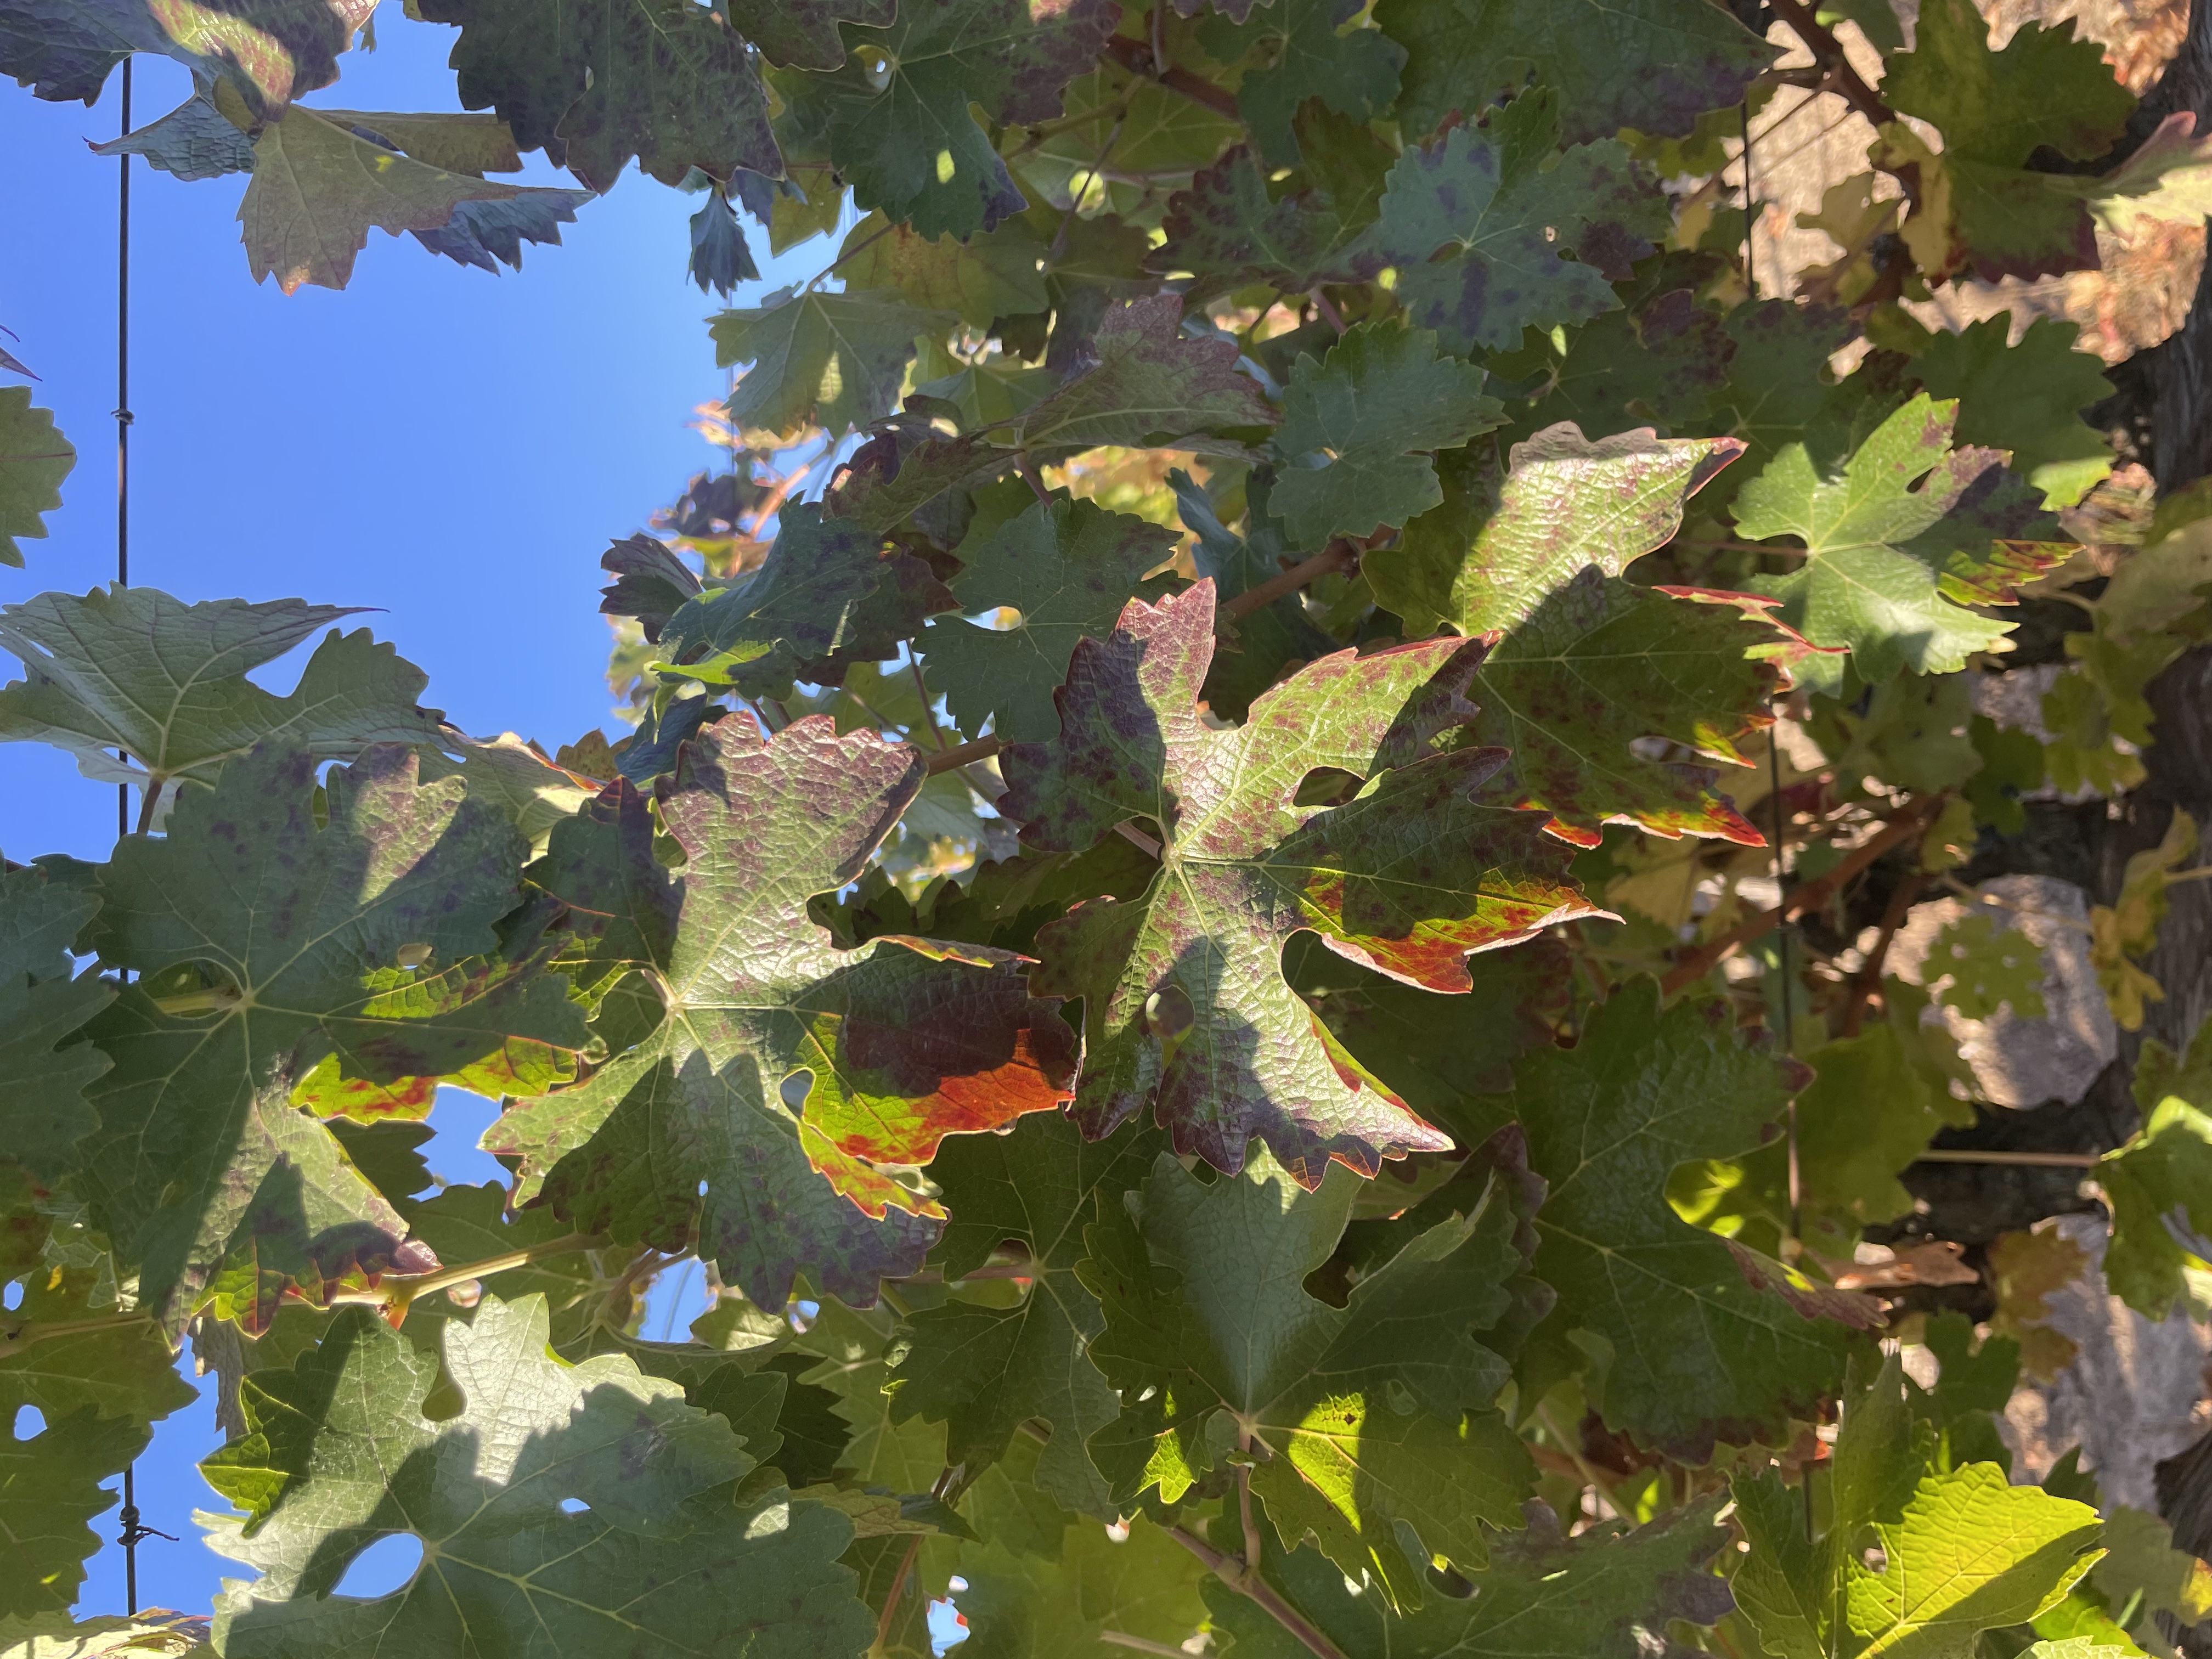
Label: Leafroll 3